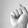
ASL letter: S